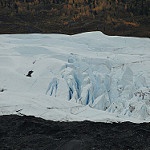
Label: glacier